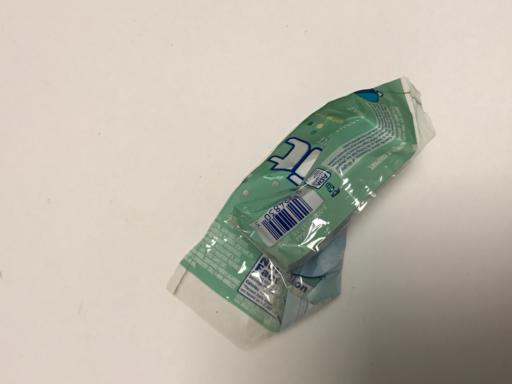
Waste category: trash